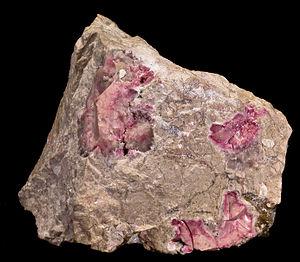
Quincite (Opale rose) Localité
Quincy est une commune française située dans le département du Cher en région Centre-Val de Loire.
Les pierres fines sont des pierres gemmes non classées parmi les quatre pierres précieuses. Bien que parfois appelées semi-précieuses, ce terme est interdit dans le commerce, en France, par un décret du 14 janvier 2002.
Une opale est un minéral composé de silice hydratée de formule SiO₂ · n H₂O, avec des traces d'uranium, de magnésium, de calcium, d'aluminium, de fer, d'arsenic, de sodium et de potassium. La teneur en eau est comprise habituellement entre 3 et 9 % ; elle peut atteindre 20 % suivant les variétés.